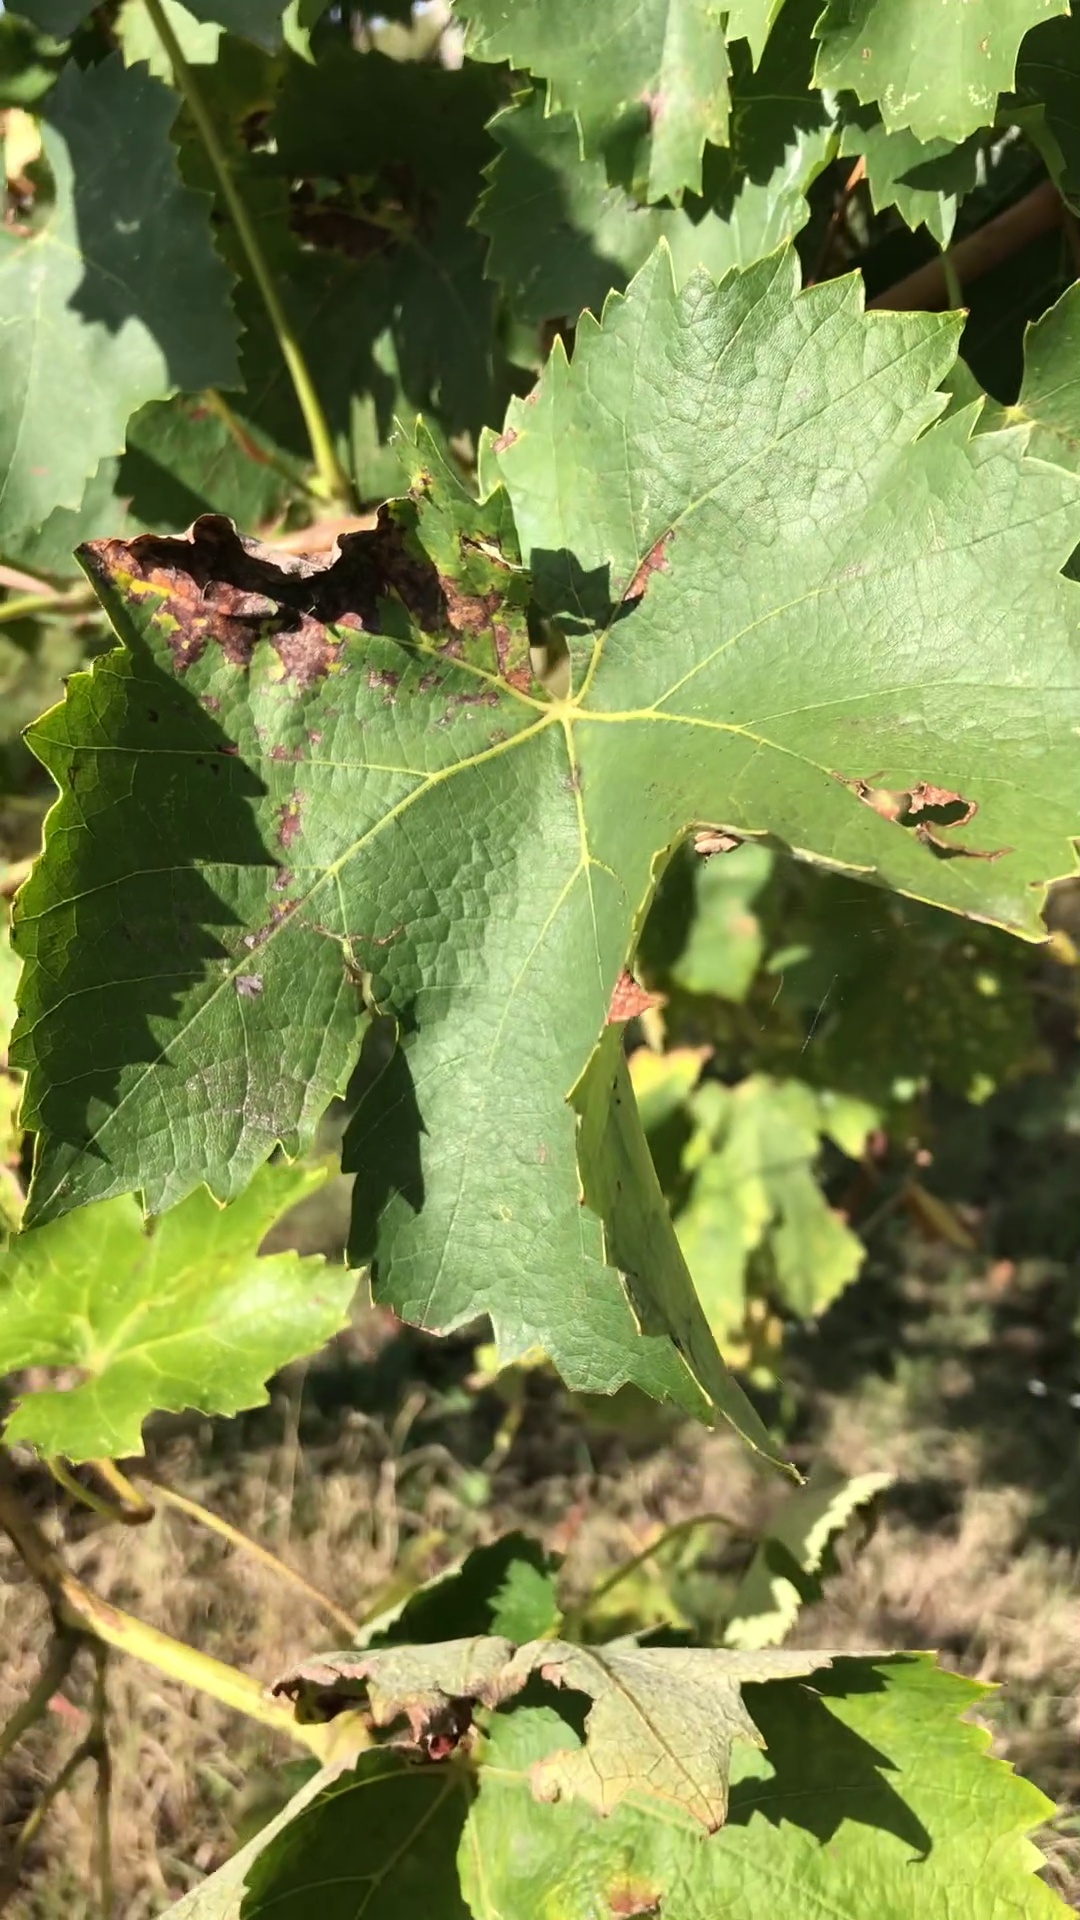
Label: healthy